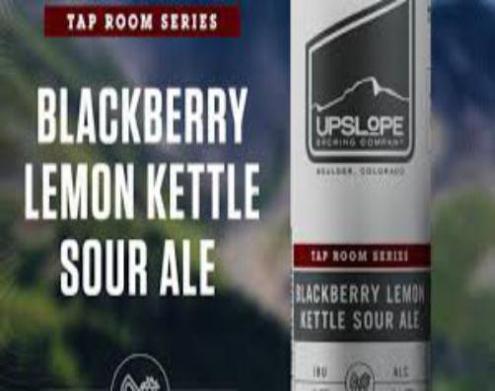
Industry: Food